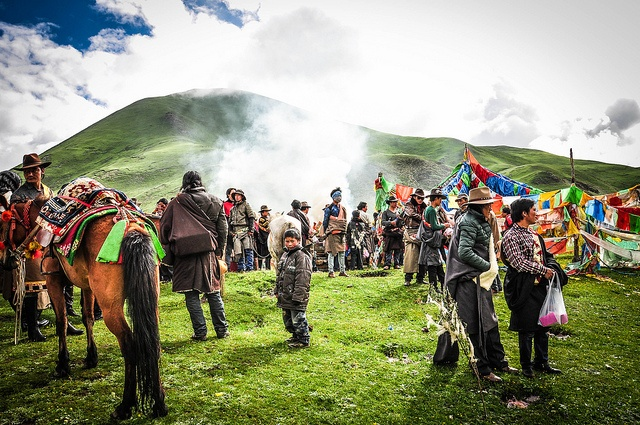
A big group of people standing on the grass.
A gathering of people and a horse in a field at the bottom of a hill.
A group of people and horses next to a tent.
A group of people standing next to a hill in the open.
A bunch of people are out at a cold outdoor market.